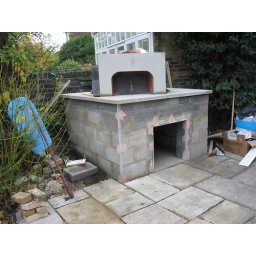
base and oven in position